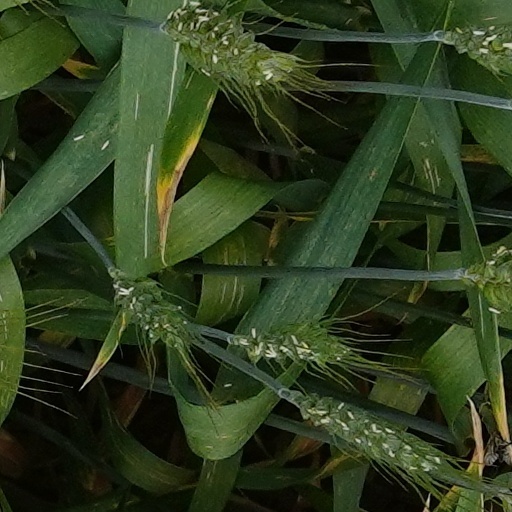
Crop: wheat